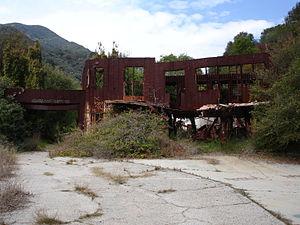
Le Ranch Murphy est un ranch construit dans la communauté du Rustic Canyon, Los Angeles dans les années 1930 par Winona et Norman Stephens, qui étaient des sympathisants de la légion d'argent d'Amérique groupe sympathisant Nazi.